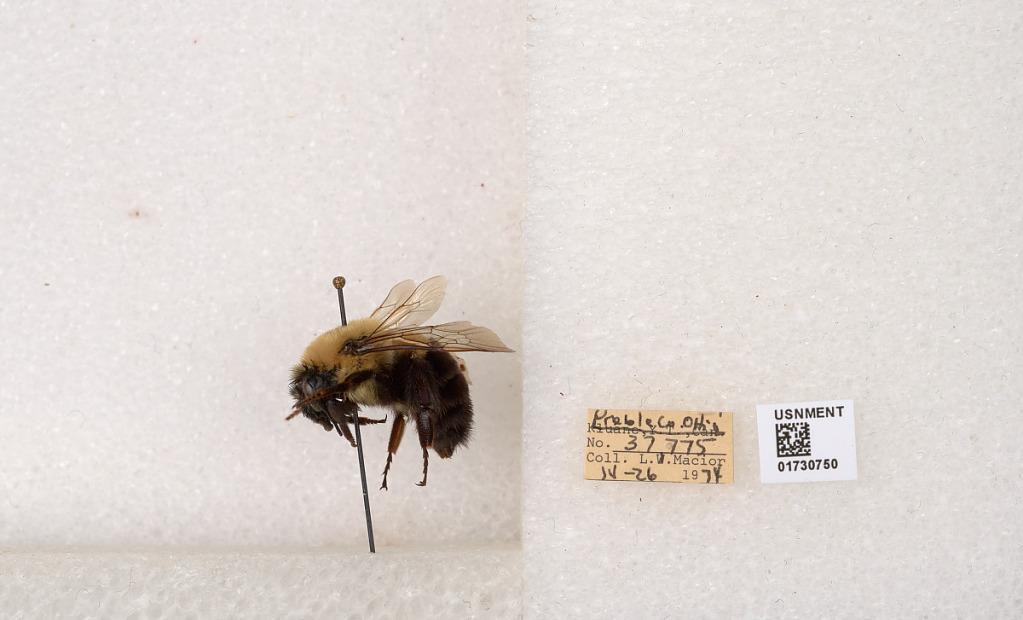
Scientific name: Bombus impatiens Cresson
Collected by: L. Macior
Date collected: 1974-4-26
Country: United States
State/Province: Ohio
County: Preble
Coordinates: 39.7416, -84.648